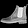
Label: Ankle boot